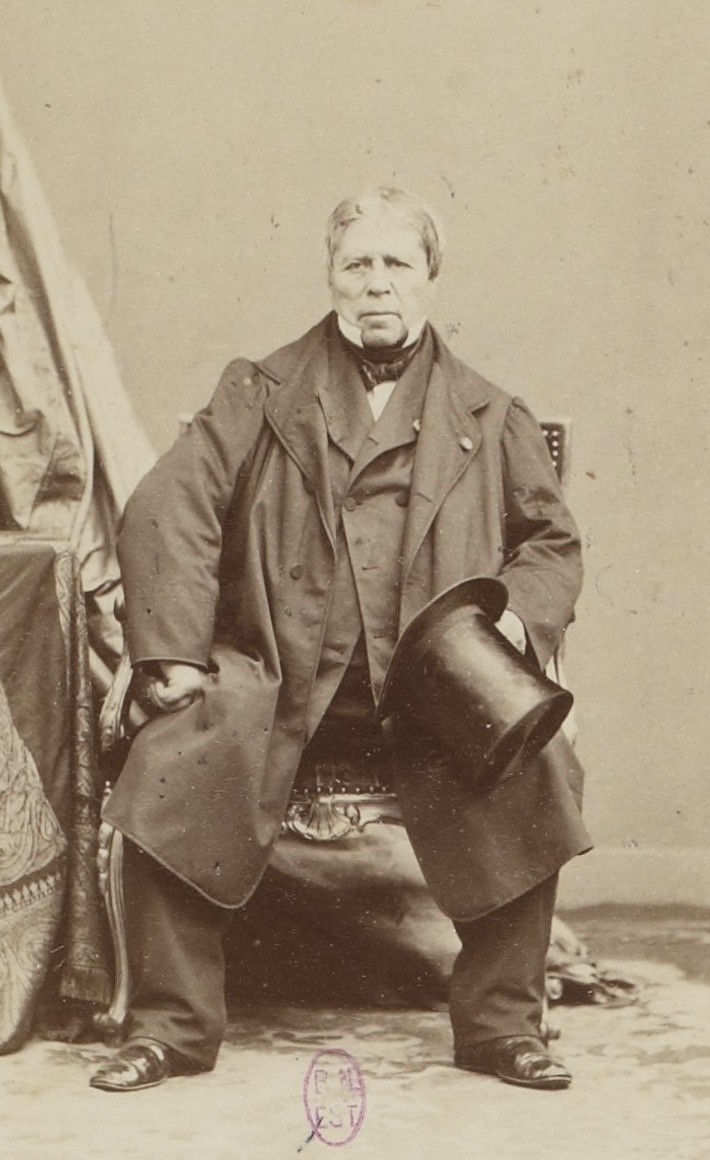
ฌ็อง-โอกุสต์-ดอมีนิก แอ็งกร์

| name = ฌ็อง-โอกุสต์-ดอมีนิก แอ็งกร์
| image = Jean-Auguste-Dominique Ingres.jpg
| caption = ฌ็อง-โอกุสต์-ดอมีนิก แอ็งกร์ ค.ศ. 1855 Fine Arts Museums of San Francisco.
| birth_place = มงโตบ็อง, ลองเกอด็อก, ราชอาณาจักรฝรั่งเศส
| death_place = ปารีส จักรวรรดิฝรั่งเศสที่สอง
| field = จิตรกรรม, การวาดเส้น
| movement = ลัทธิคลาสสิกใหม่|ฟื้นฟูคลาสสิกคตินิยมแบบตะวันออก
| works = "Portrait of Monsieur Bertin" ค.ศ. 1832"The Turkish Bath" ค.ศ. 1863
ฌ็อง-โอกุสต์-ดอมีนิก แอ็งกร์ (; 24 สิงหาคม ค.ศ. 1780 - 14 มกราคม ค.ศ. 1867) เป็นจิตรกรสมัยศิลปะฟื้นฟูคลาสสิก|ฟื้นฟูคลาสสิกชาวฝรั่งเศสในคริสต์ศตวรรษที่ 19 ผู้มีความเชี่ยวชาญทางการเขียนประวัติศาสตร์และภาพเหมือน
แอ็งกร์เกิดเมื่อวันที่ 24 สิงหาคม ค.ศ. 1780 ในจังหวัดตาร์เนการอน ประเทศฝรั่งเศส และเสียชีวิตเมื่อวันที่ 14 มกราคม ค.ศ. 1867 ที่ปารีส แอ็งกร์ถือว่าตนเองเป็นจิตรภาพประวัติศาสตร์ตามแบบนีกอลา ปูแซ็ง และฌัก-หลุยส์ ดาวิด (Jacques-Louis David) แต่ในบั้นปลายความสามารถในการเขียนภาพเหมือนภาพเหมือนทั้งภาพเขียนและการวาดเส้นเป็นสิ่งที่ทำให้แอ็งกร์เป็นที่รู้จัก
แอ็งกร์เป็นผู้ที่นับถือชื่นชมประวัติศาสตร์และเป็นผู้ที่พยายามพิทักษ์ความรู้แบบสถาบันต่อขบวนการศิลปะจินตนิยม|ลัทธิจินตนิยมที่กำลังคืบคลานเข้ามาที่นำโดยเออแฌน เดอลาครัว แอ็งกร์กล่าวสรรเสริญจิตรกรรมของจิตรกรสำคัญ ๆ ที่ผ่านมาเช่นราฟาเอล และประกาศตนว่าเป็นผู้รักษากฎเกณฑ์การวาดภาพที่สูงส่งเช่นนั้นและไม่ใช่เป็นผู้ “คิดค้น” วิธีใหม่Condon et al. 1983, p. 14. แต่อย่างไรก็ตามในความเห็นสมัยใหม่เห็นว่าแอ็งกร์และศิลปินฟื้นฟูคลาสสิกเป็นผู้ที่โอบอุ้มปรัชญาจินตนิยมของสมัยนั้นTurner 2000, p. 237. นอกจากนั้นการแสดงความบิดเบือนของรูปทรงและช่องว่างของแอ็งกร์เป็นแนวโน้มของของศิลปะสมัยใหม่ที่จะมาถึง
== อ้างอิง ==
== ดูเพิ่ม ==
* ภาพเหมือน
== แหล่งข้อมูลอื่น ==
* ฌ็อง-โอกุสต์-ดอมีนิก แอ็งกร์
หมวดหมู่:จิตรกรชาวฝรั่งเศส
หมวดหมู่:จิตรกรในคริสต์ศตวรรษที่ 19
หมวดหมู่:จิตรกรลัทธิคลาสสิกใหม่
หมวดหมู่:ฌ็อง-โอกุสต์-ดอมีนิก แอ็งกร์
หมวดหมู่:ผู้ได้รับพัวร์เลอเมรีท (ชั้นพลเรือน)
หมวดหมู่:บุคคลจากจังหวัดตาร์เนการอน